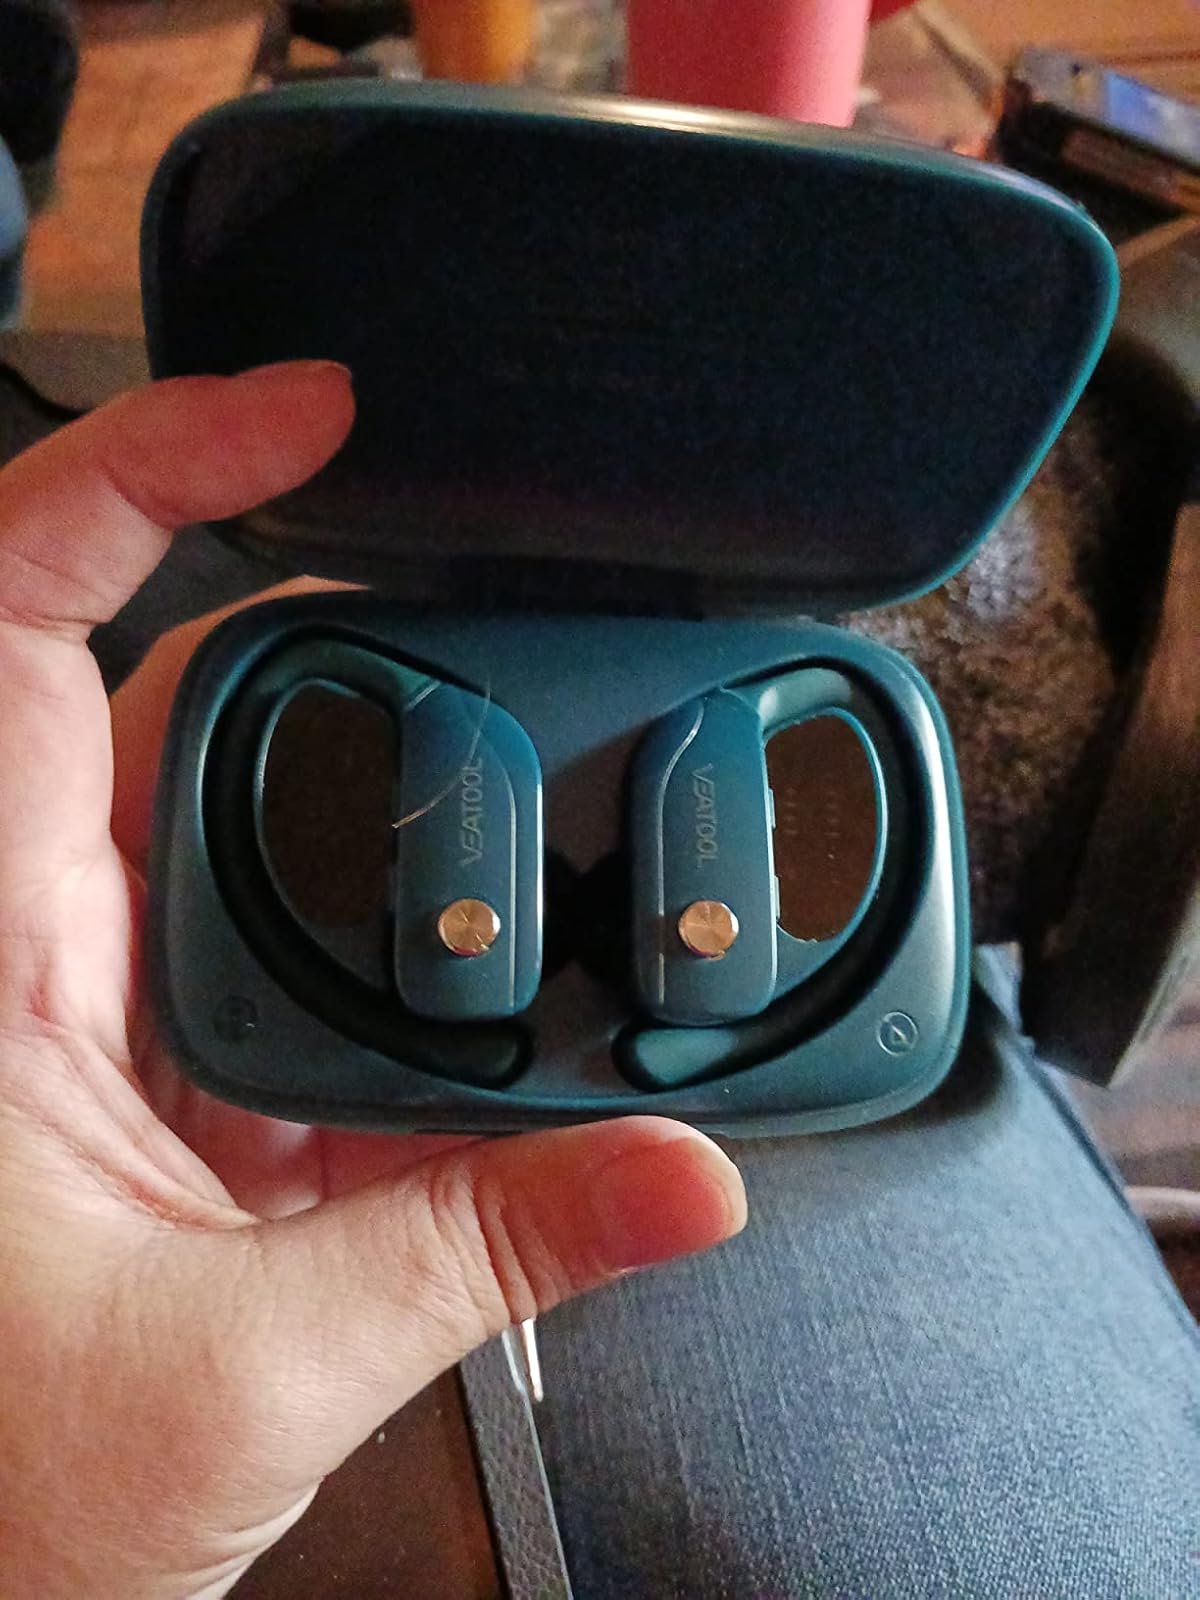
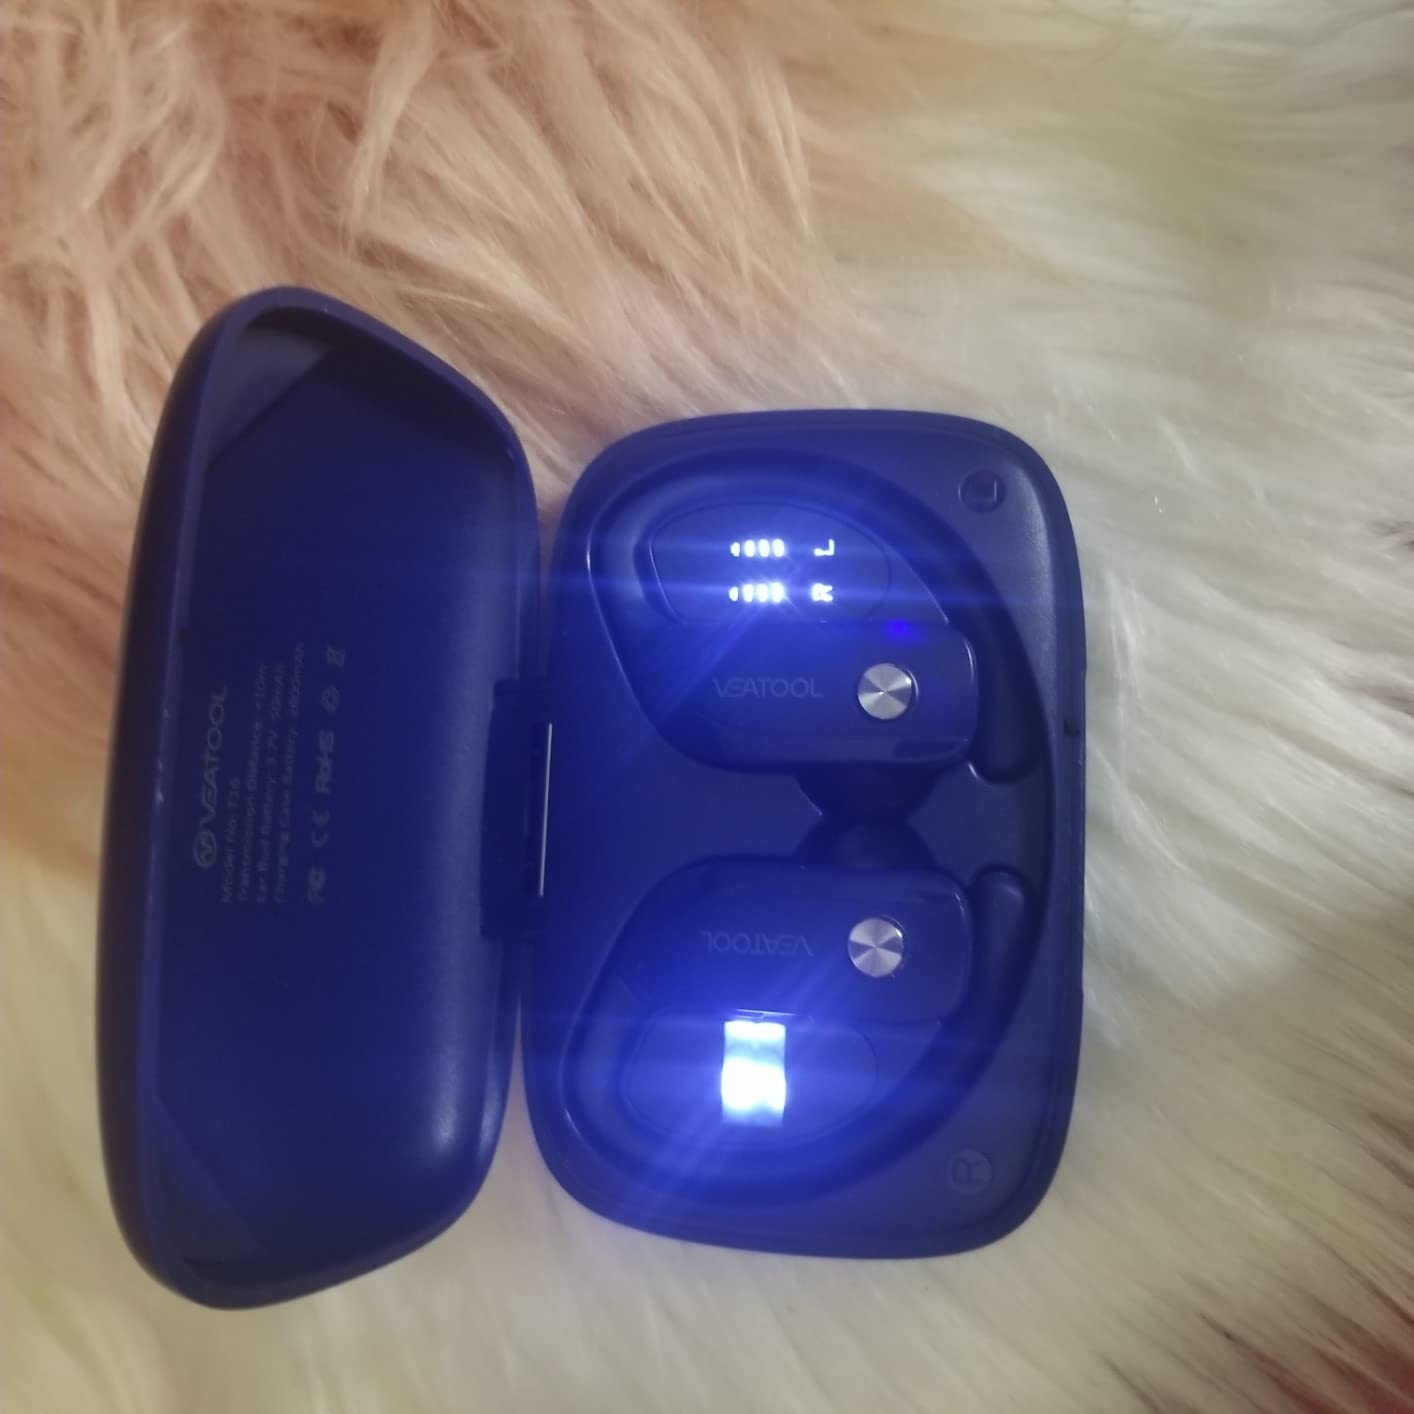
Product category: earbuds
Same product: no